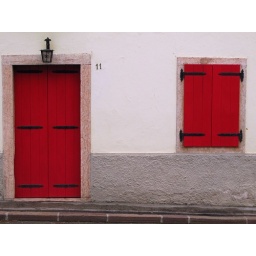
a tipical house on the mountain near Asiago, Vicenza, Italy